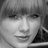
Emotion: happy